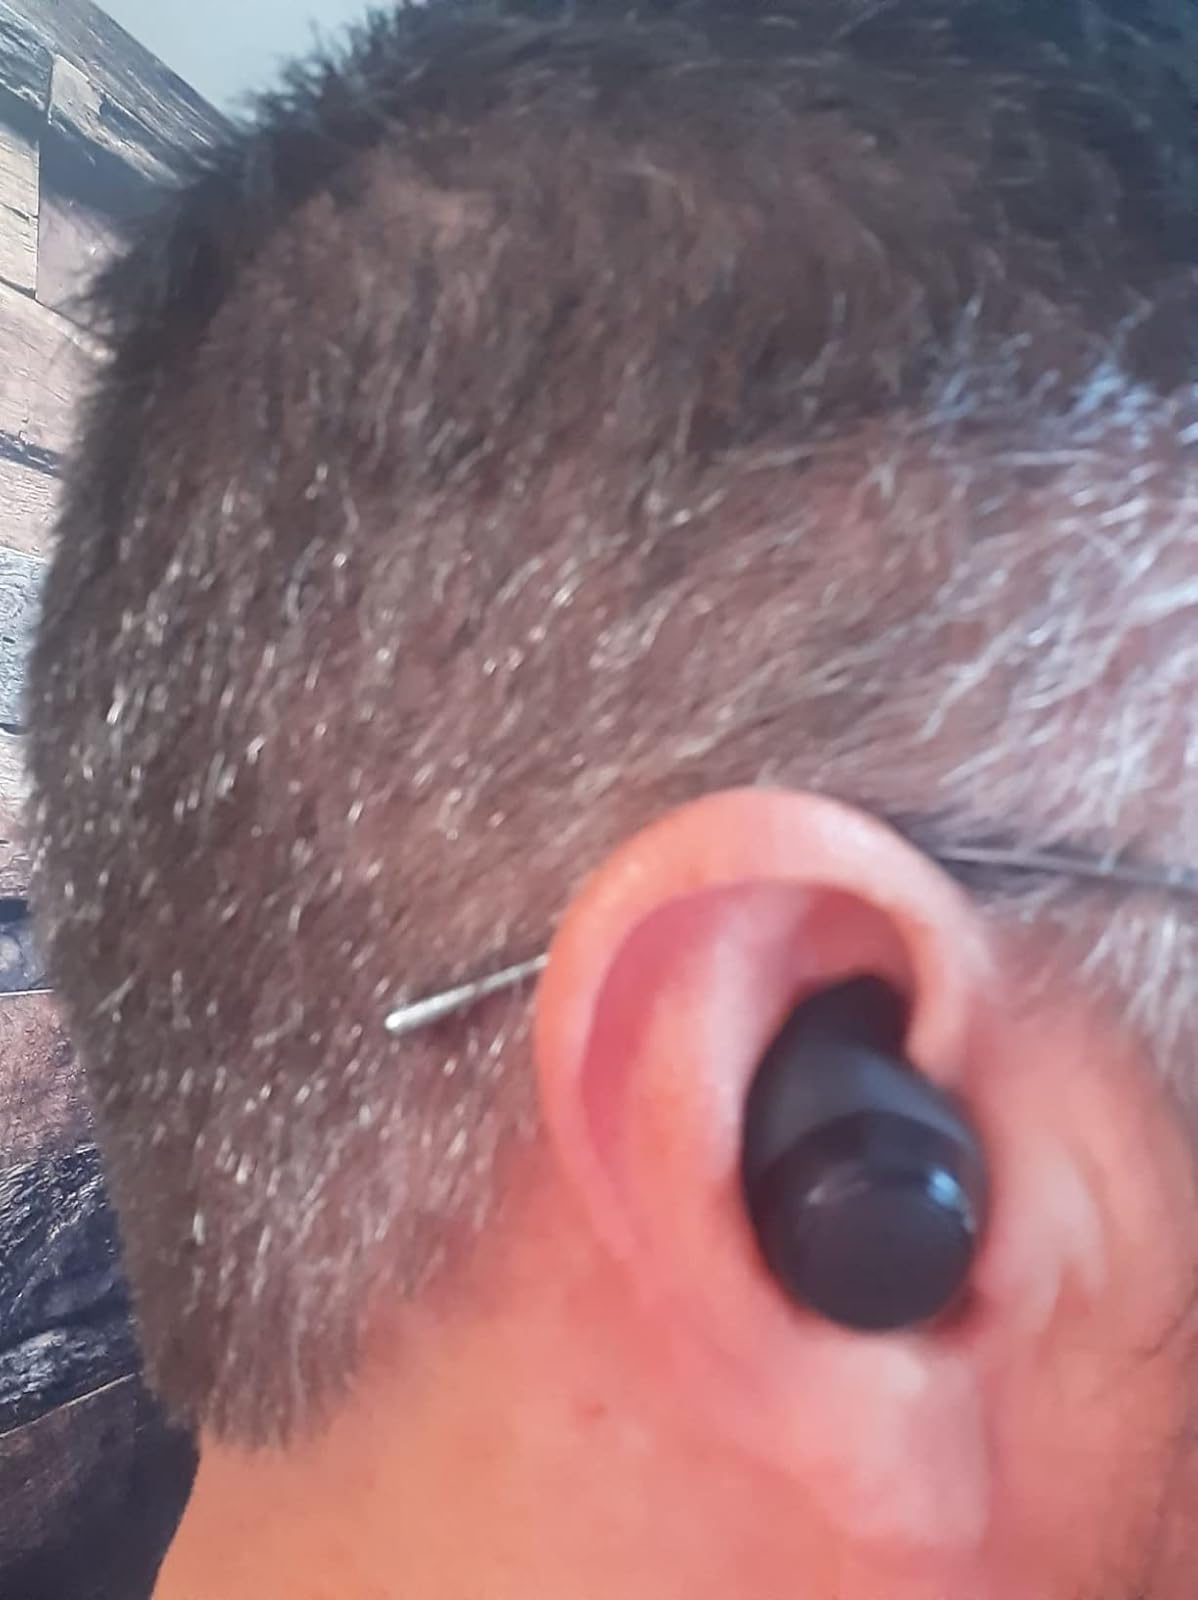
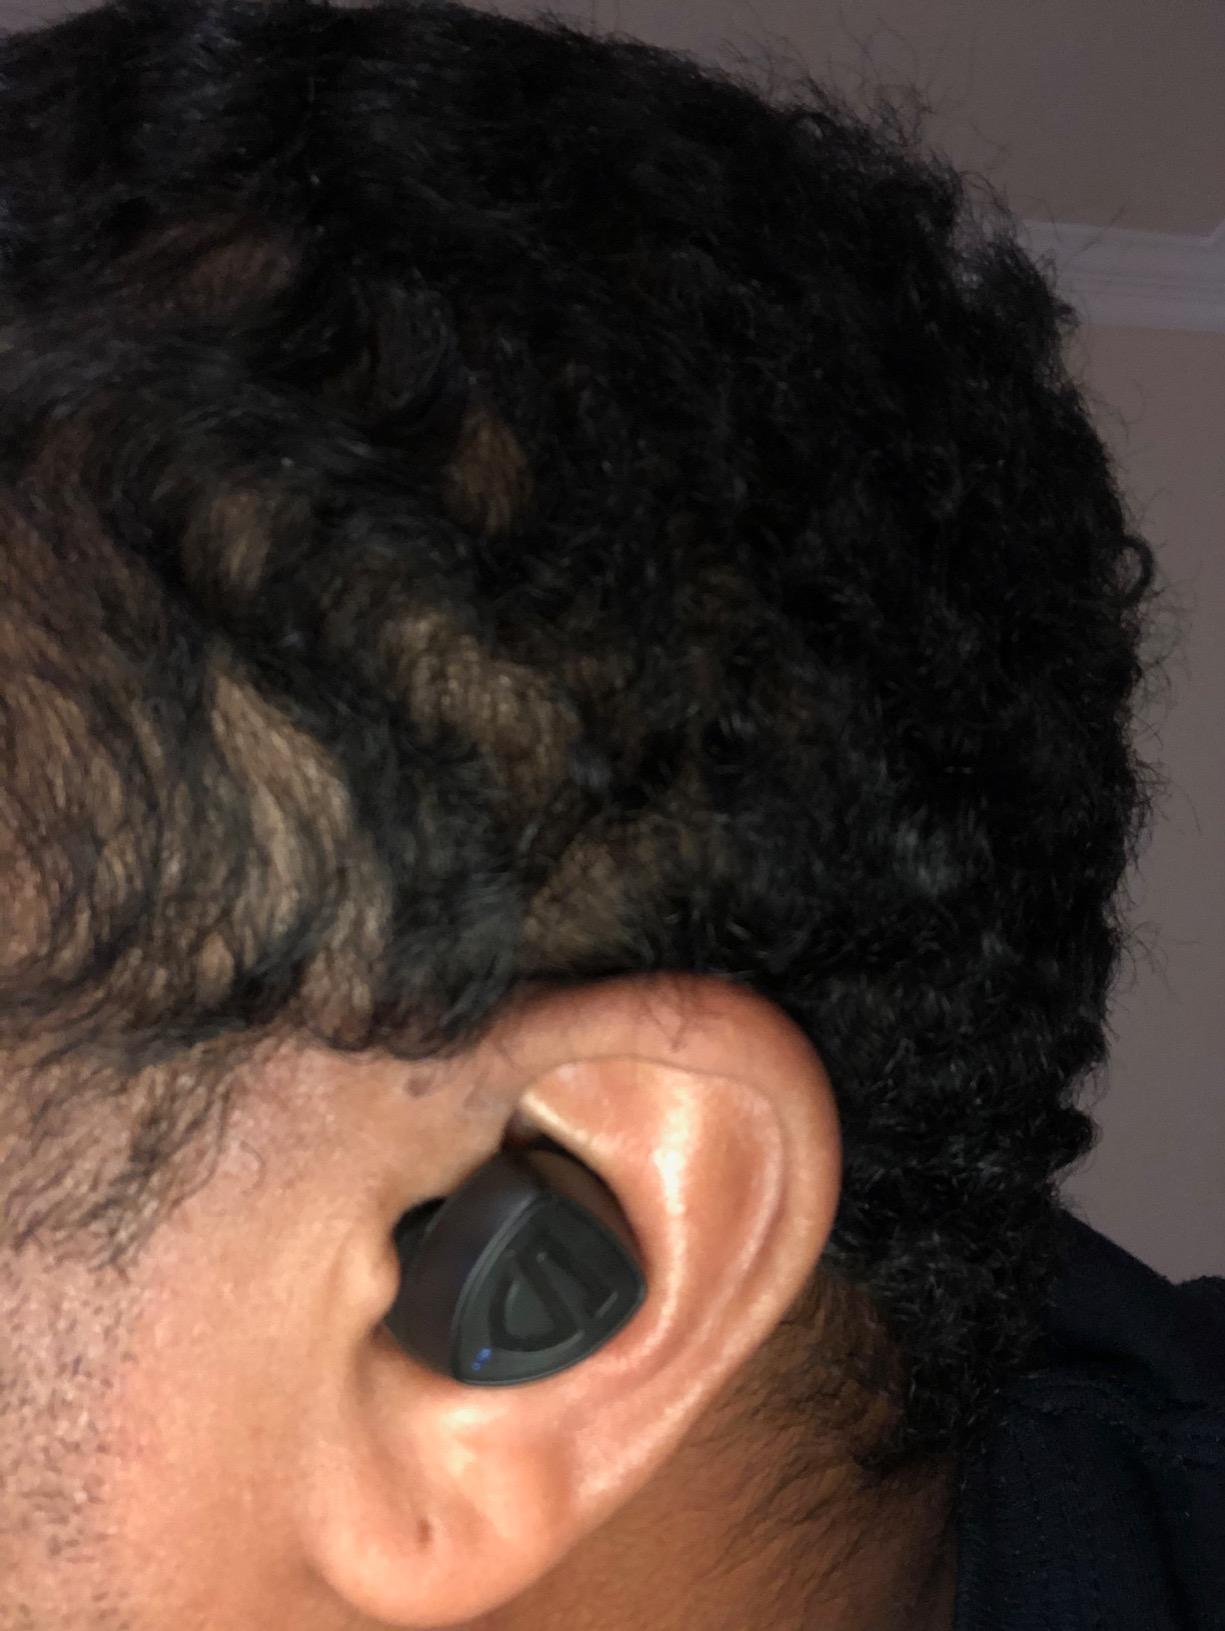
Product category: earbuds
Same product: no